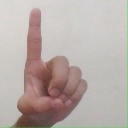
अक्षर: ड